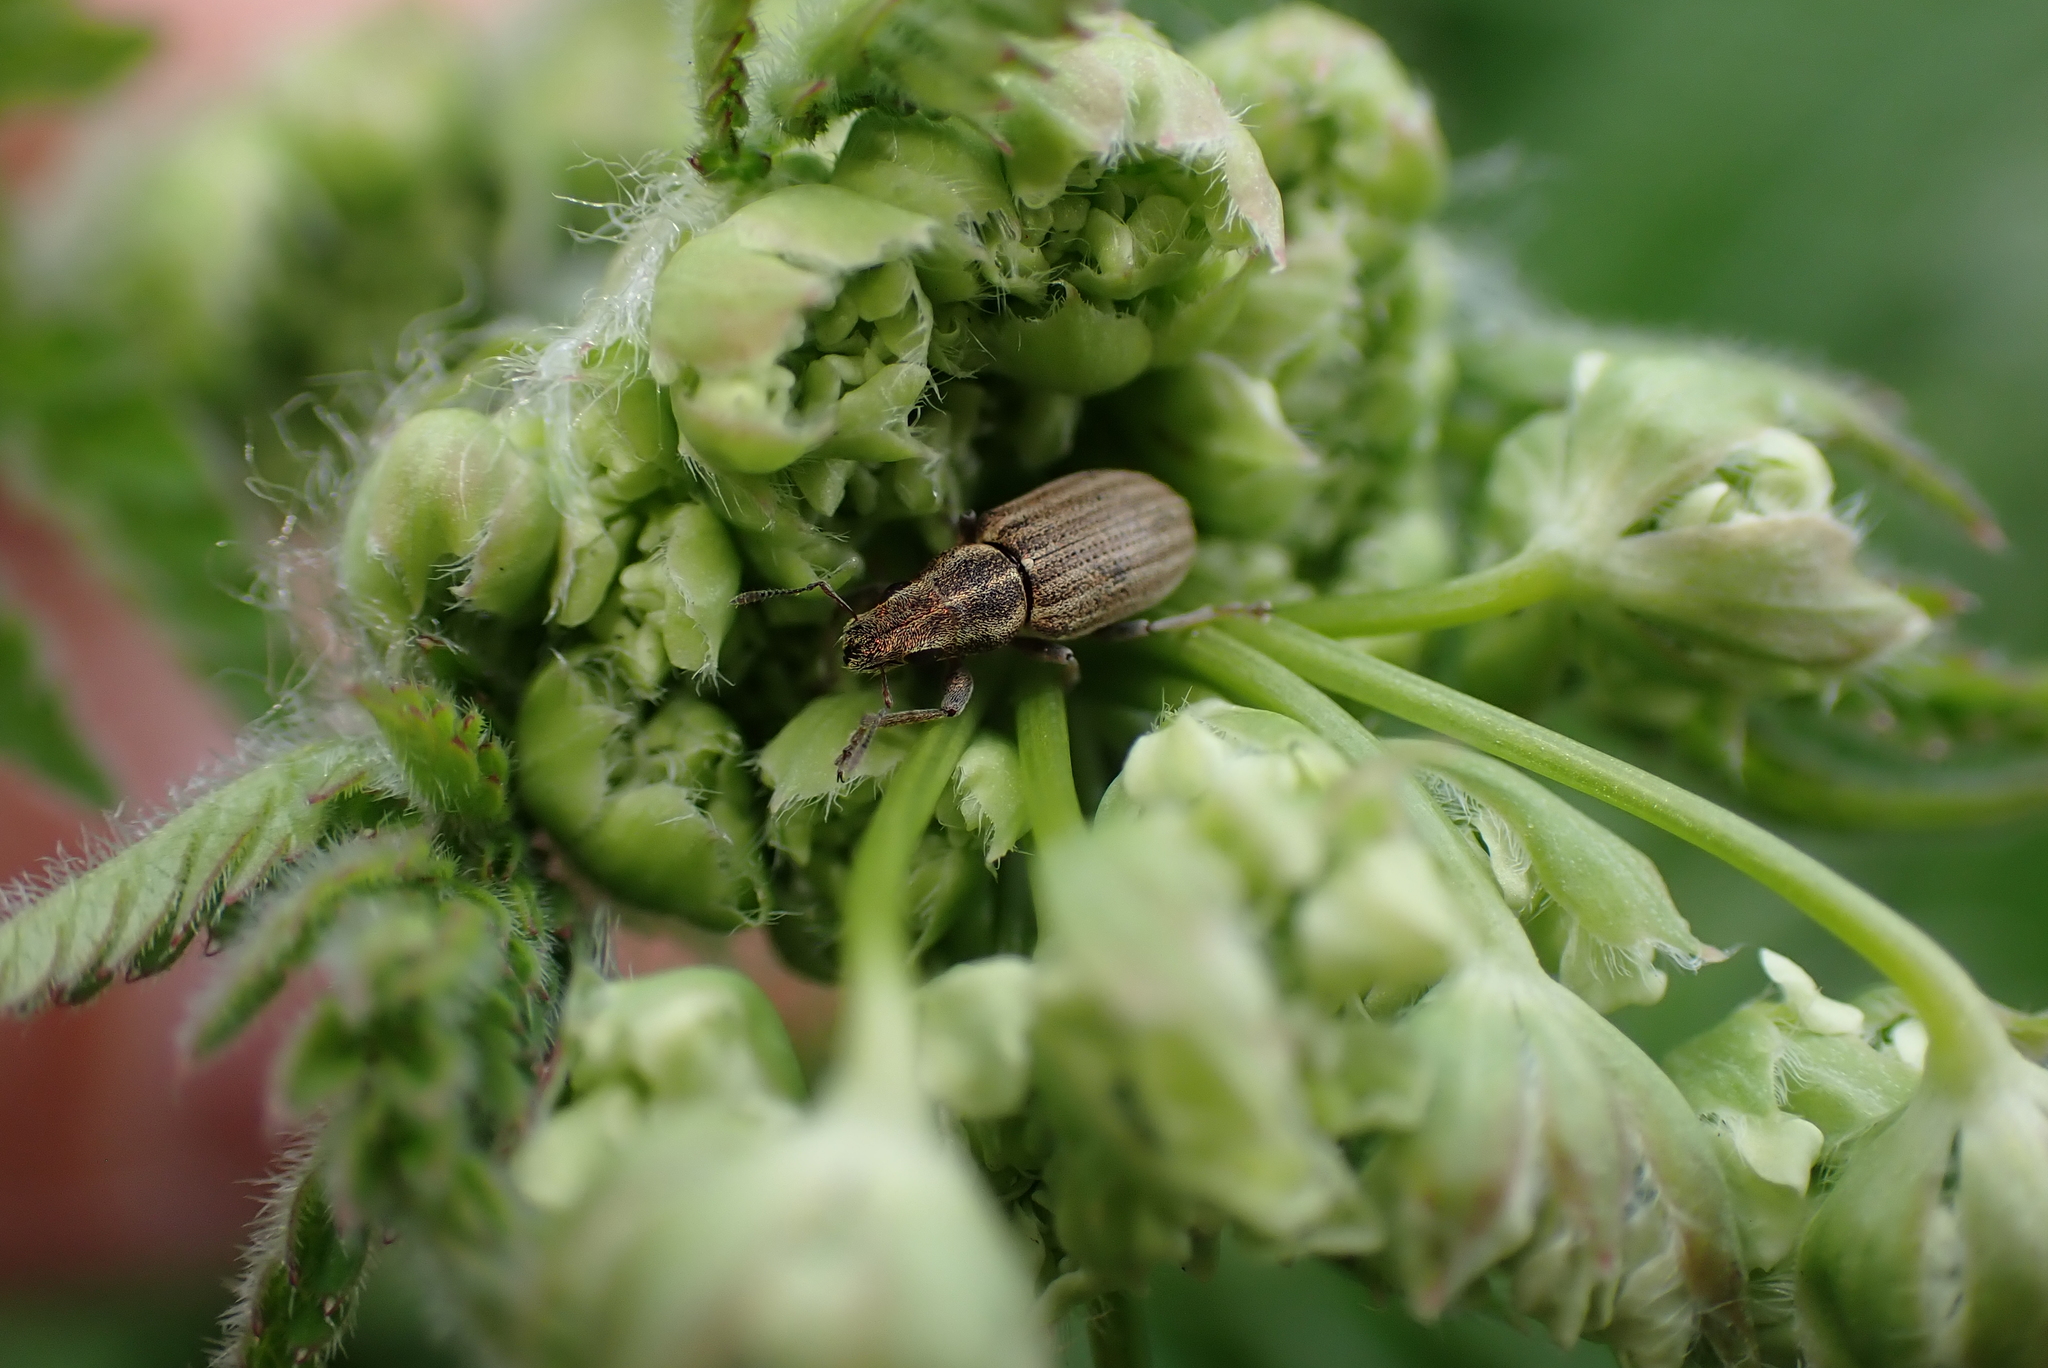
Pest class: pea_leaf_weevil